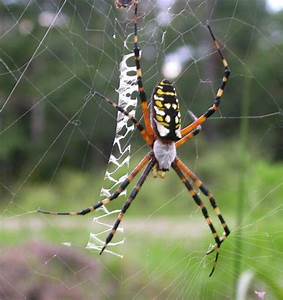
Label: spider